Megabus (Europe)

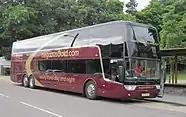
megabusGold.com double deck Van Hool coach in burgundy and gold livery

From April 2012, Megabus began cross-nation services linking the UK to continental Europe, from Birmingham and London to Paris and from Leicester and London to Brussels and Amsterdam. This was announced a month prior to the introduction of the services. A third route, which operates entirely outside the UK, links Paris, Brussels and Amsterdam.